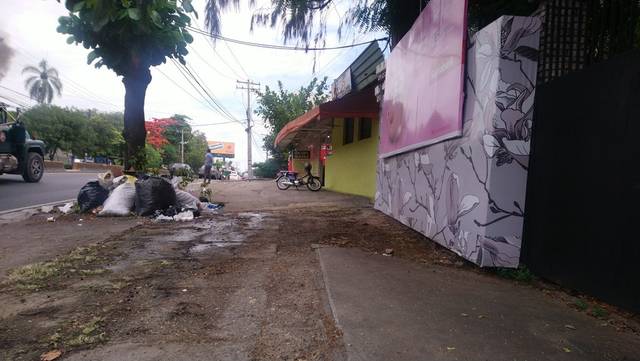
Region: Dominican Republic
Coordinates: 18.473, -69.913